Baháʼí Faith

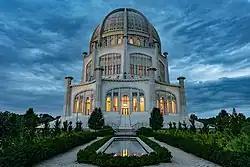

The largest proportions of the total worldwide Bahá'í population were found in sub-Saharan Africa (29.9%) and South Asia (26.8%), followed by Southeast Asia (12.7%) and Latin America (12.2%). Lesser numbers are found in North America (7.6%) and the Middle East/North Africa (6.2%), with the smallest being in Europe (2.0%), Australasia (1.6%), and Northeast Asia (0.9%). In 2015, the Bahá'í Faith was the second largest religion in Iran, Panama, Belize, Bolivia, Zambia, and Papua New Guinea, and the third largest in Chad and Kenya.